Sky position (RA, Dec in degrees): 128.927, 17.332
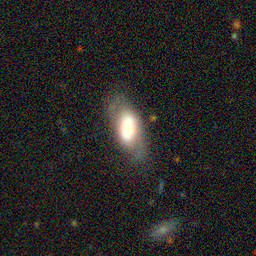
Galaxy morphology: In-between Round Smooth Galaxies